Bombings of Heilbronn in World War II

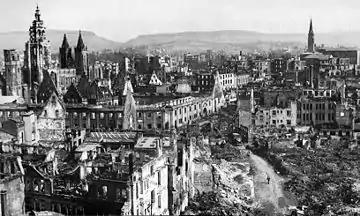
Heilbronn in March,1945

During World War II, the German city of Heilbronn was bombed numerous times by the British Royal Air Force and the United States Army Air Forces. The largest air-raid occurred on December 4, 1944, but Heilbronn was targeted several times before and after until the end of World War II. Altogether, an estimated 7,000 inhabitants of the city lost their lives during bombings.